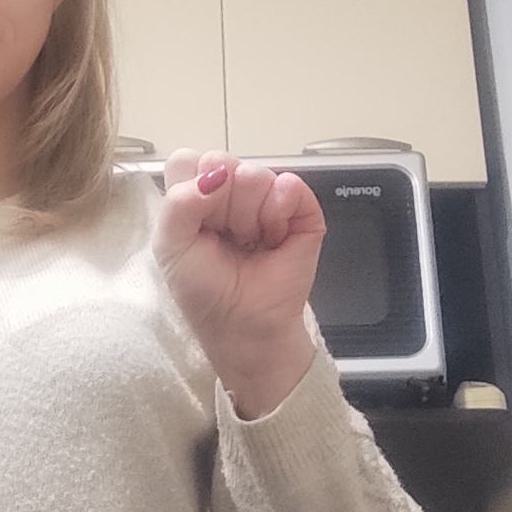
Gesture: fist